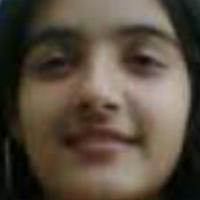
Age group: age 11-20